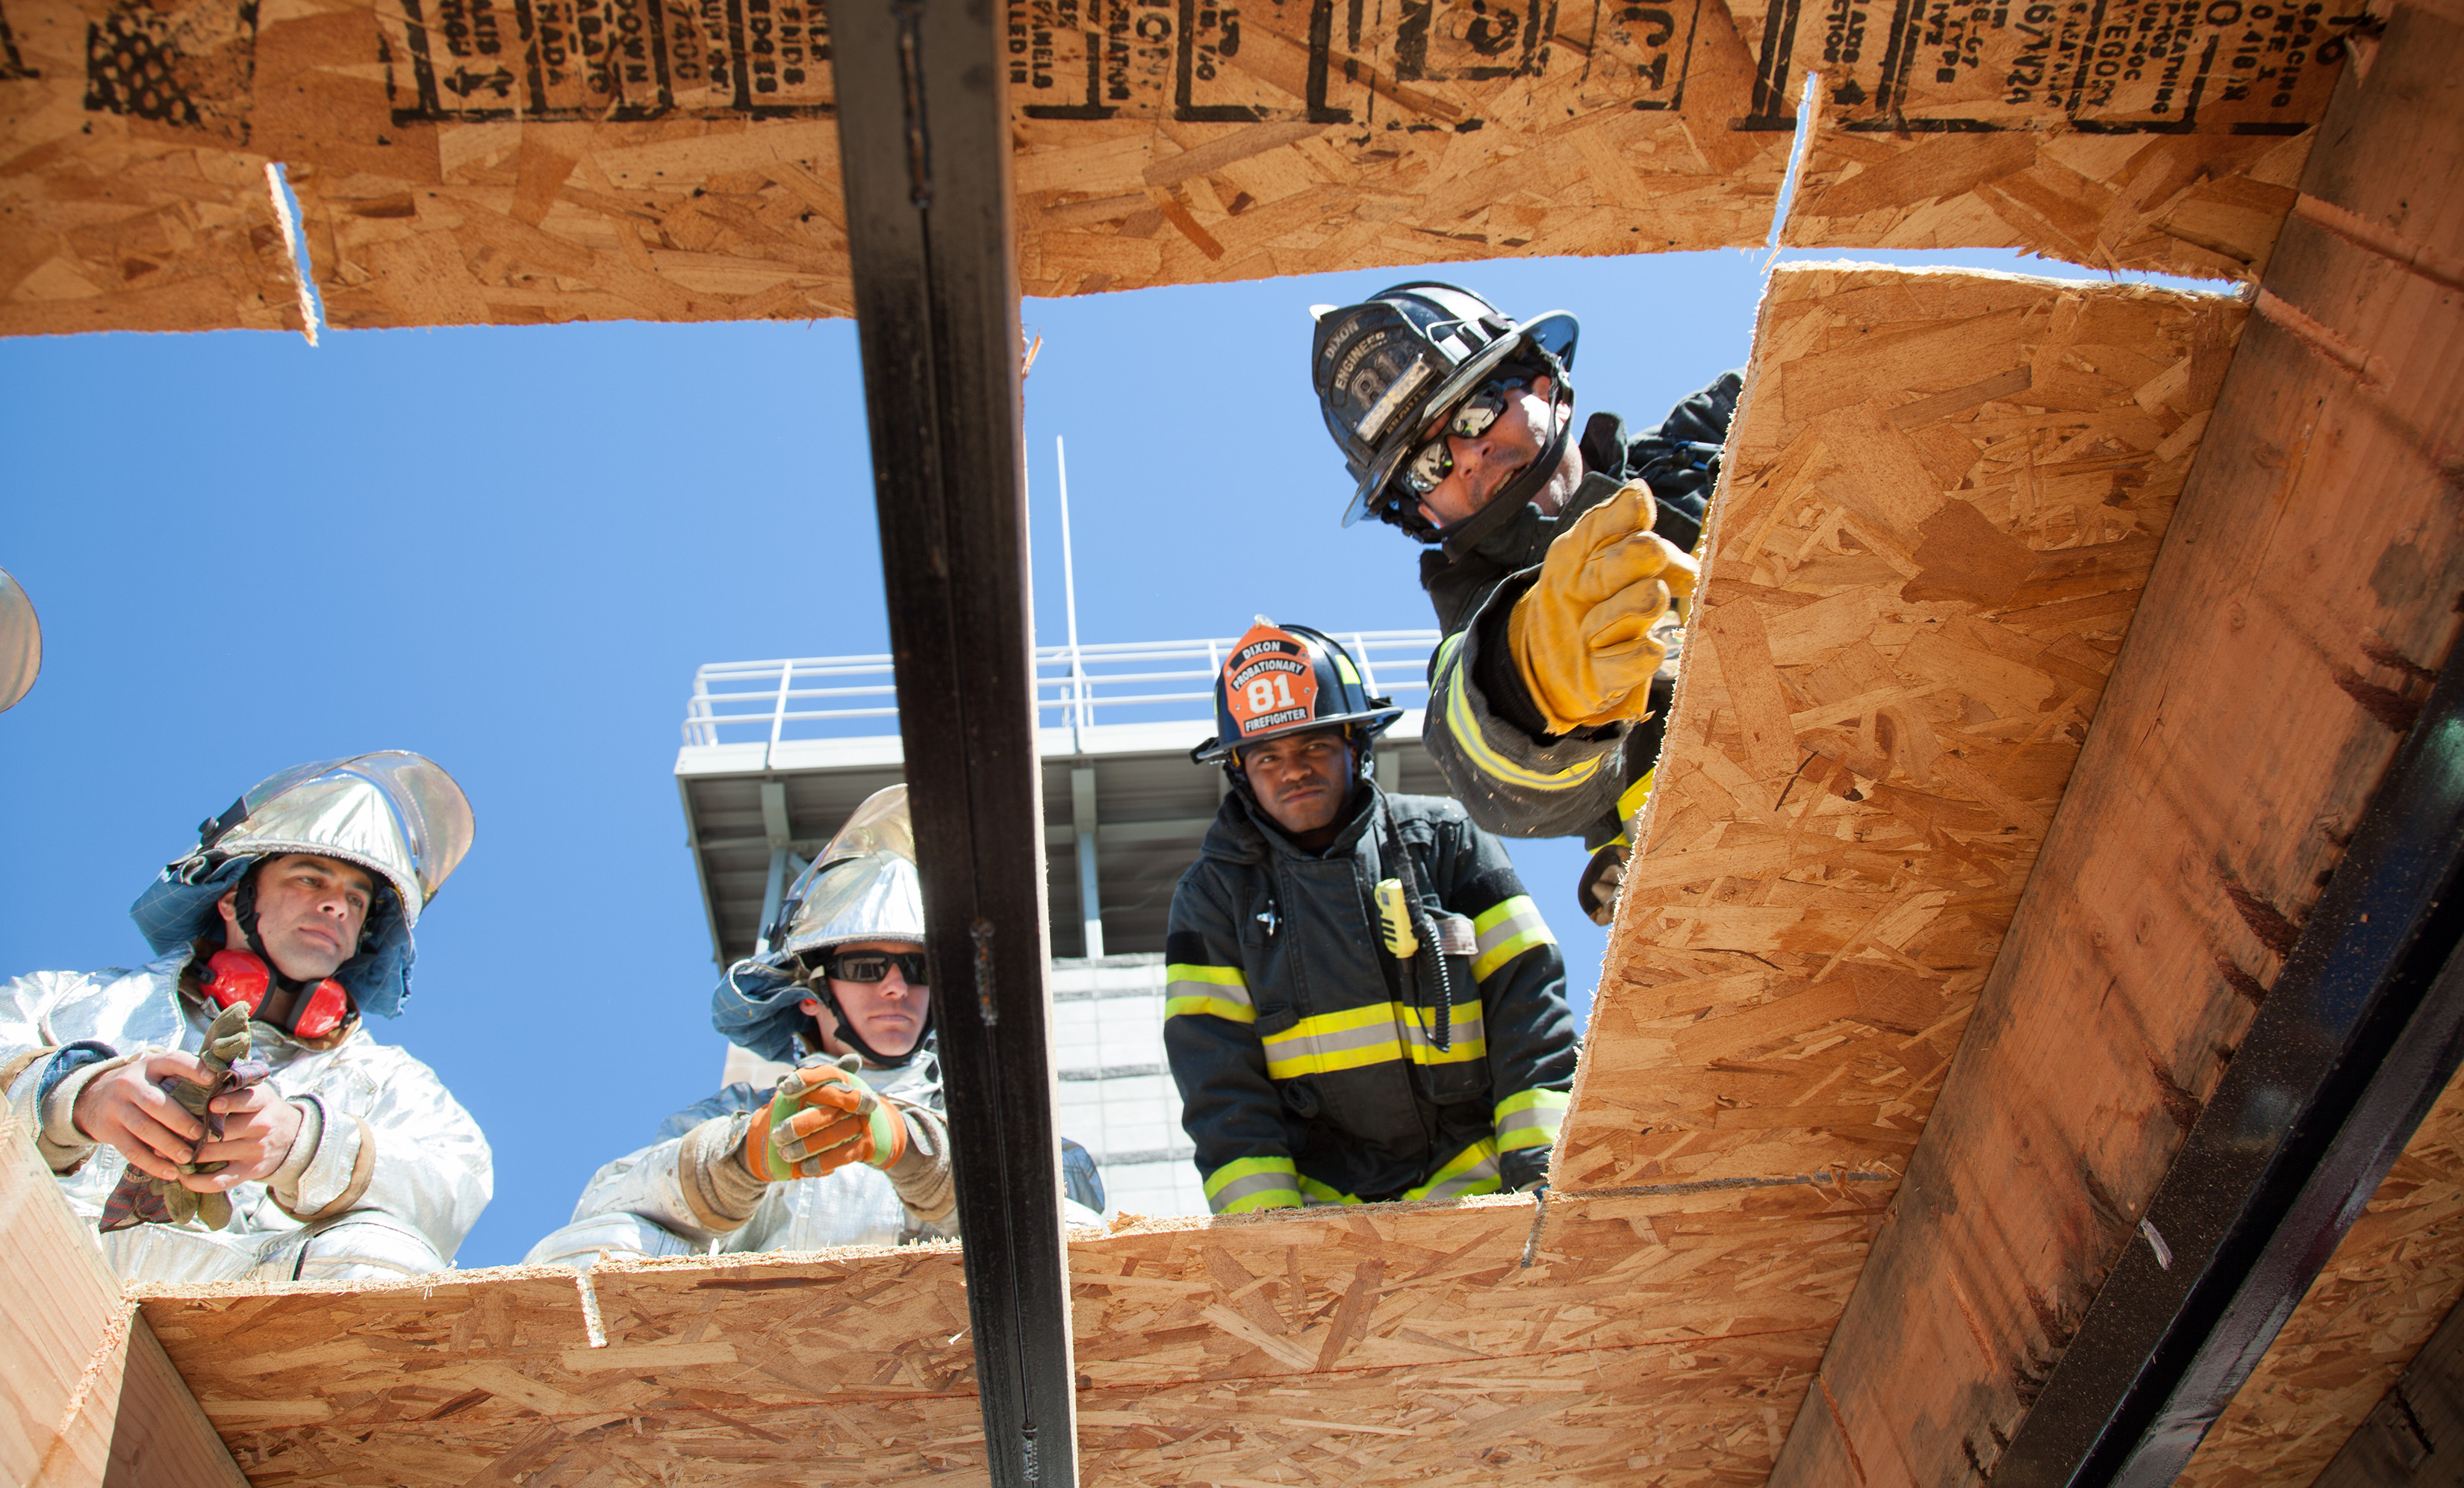
training, hero, firefighter, yolocounty, dixon, firstresponder, yolo, laborer, construction worker